Lengnau, Bern

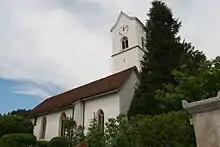
A church in Lengnau

From the , 732 or 16.4% were Roman Catholic, while 2,711 or 60.8% belonged to the Swiss Reformed Church. Of the rest of the population, there were 61 members of an Orthodox church (or about 1.37% of the population), there were 4 individuals (or about 0.09% of the population) who belonged to the Christian Catholic Church, and there were 266 individuals (or about 5.97% of the population) who belonged to another Christian church. There was 1 individual who was Jewish, and 216 (or about 4.84% of the population) who were Islamic. There were 31 individuals who were Buddhist, 42 individuals who were Hindu and 4 individuals who belonged to another church. 364 (or about 8.16% of the population) belonged to no church, are agnostic or atheist, and 159 individuals (or about 3.57% of the population) did not answer the question.